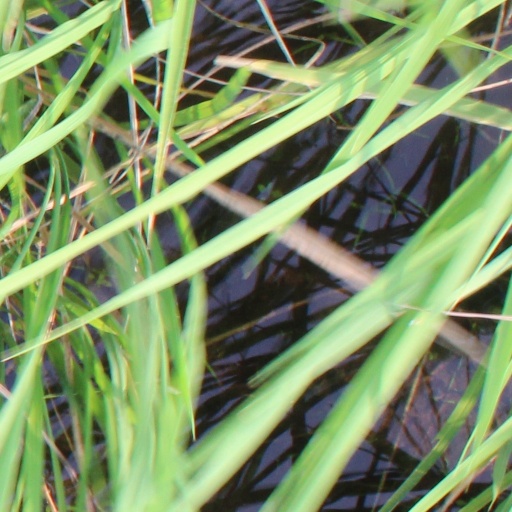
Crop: rice